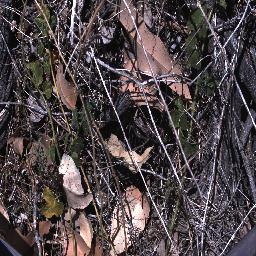
Label: negative